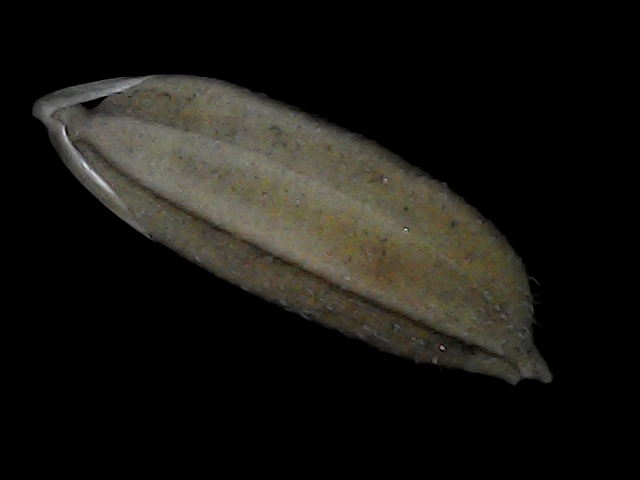
Rice variety: Bd72